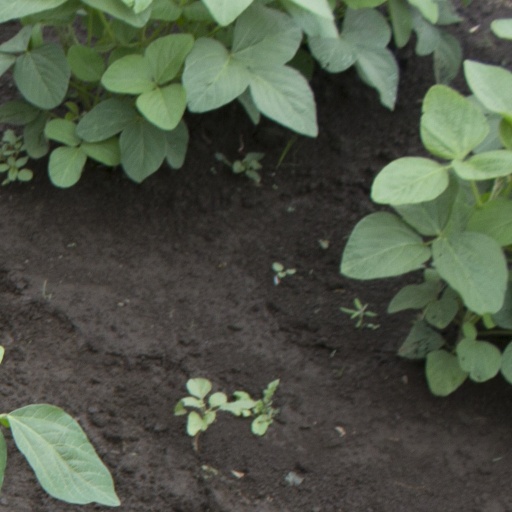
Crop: soybean